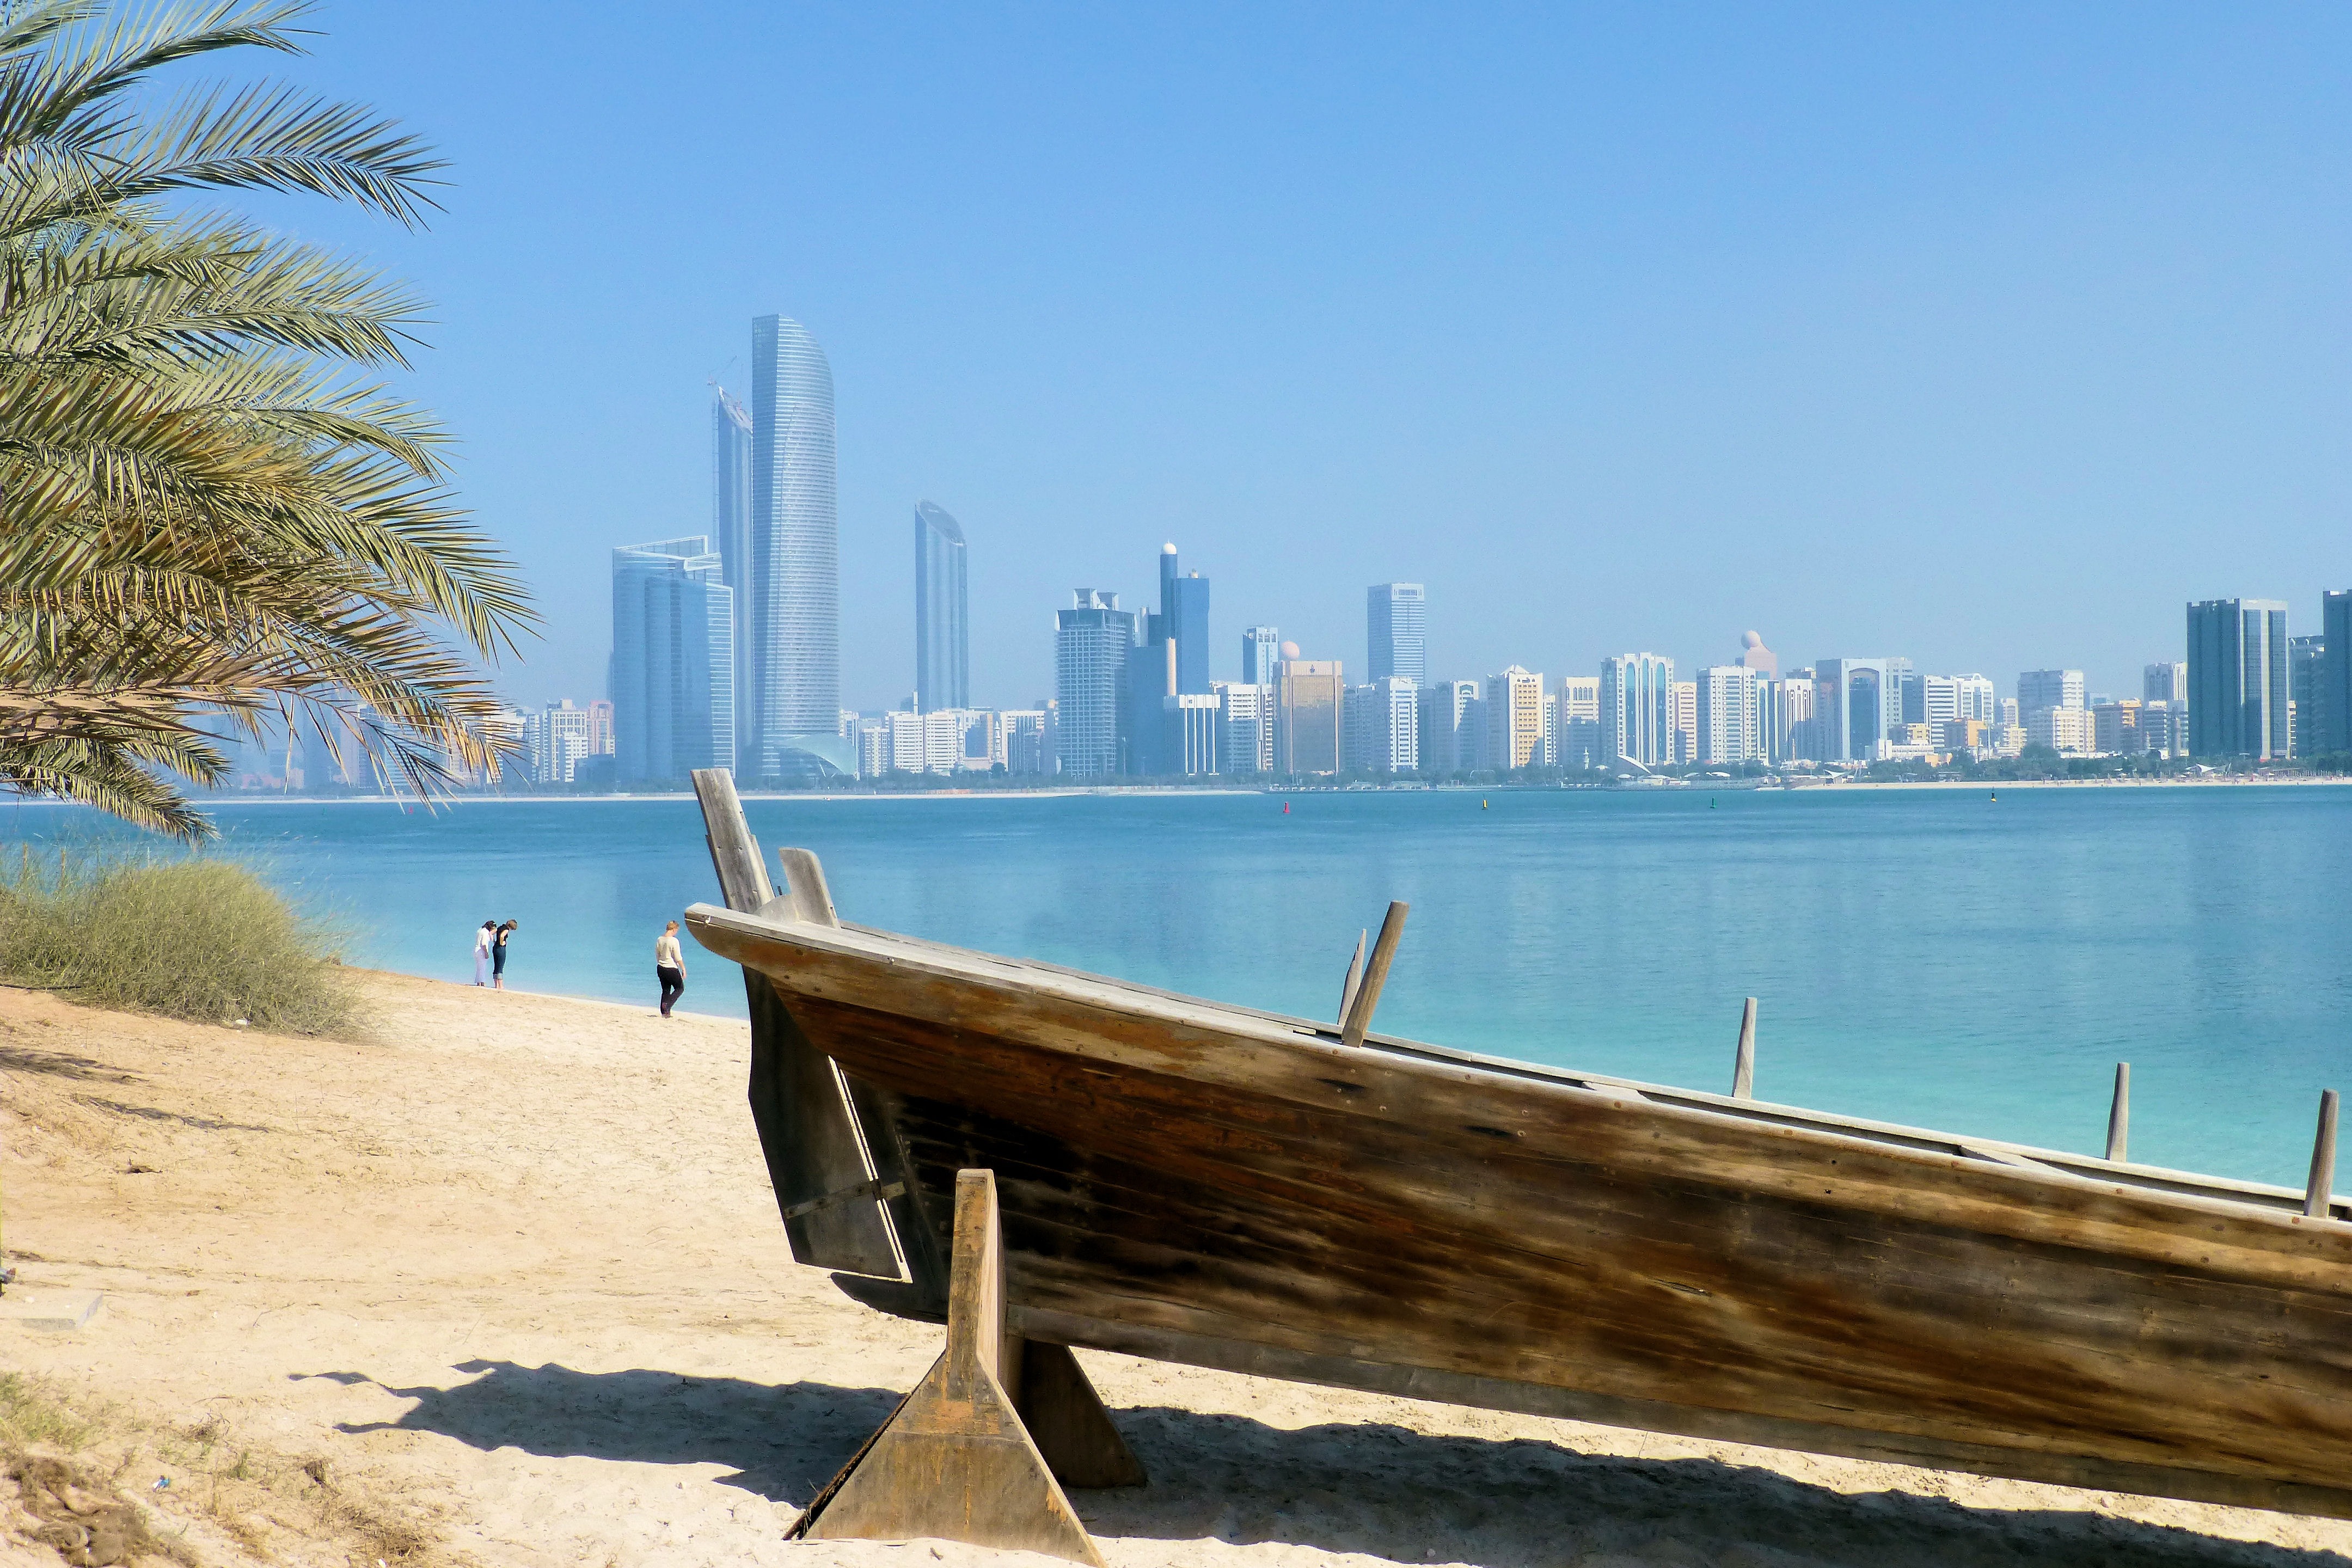
beach, sea, coast, water, ocean, dock, boardwalk, shore, city, skyscraper, pier, walkway, vacation, vehicle, dubai, bay, tourism, skyline of dubai